Gobiesox

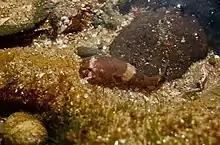
"Gobiesox rhessodon"

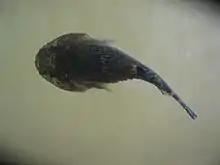
"Gobiesox strumosus"

There are currently 30 recognized species in this genus. However, genetic studies have shown that "Pherallodiscus" should be merged into "Gobiesox" (adding two species to "Gobiesox").